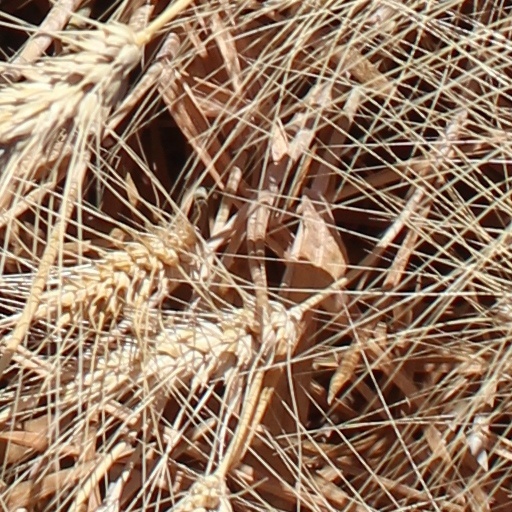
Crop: wheat